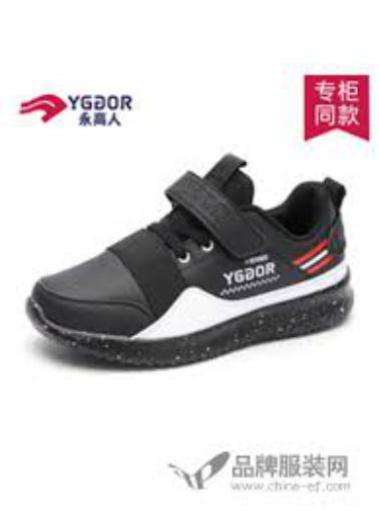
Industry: Sports